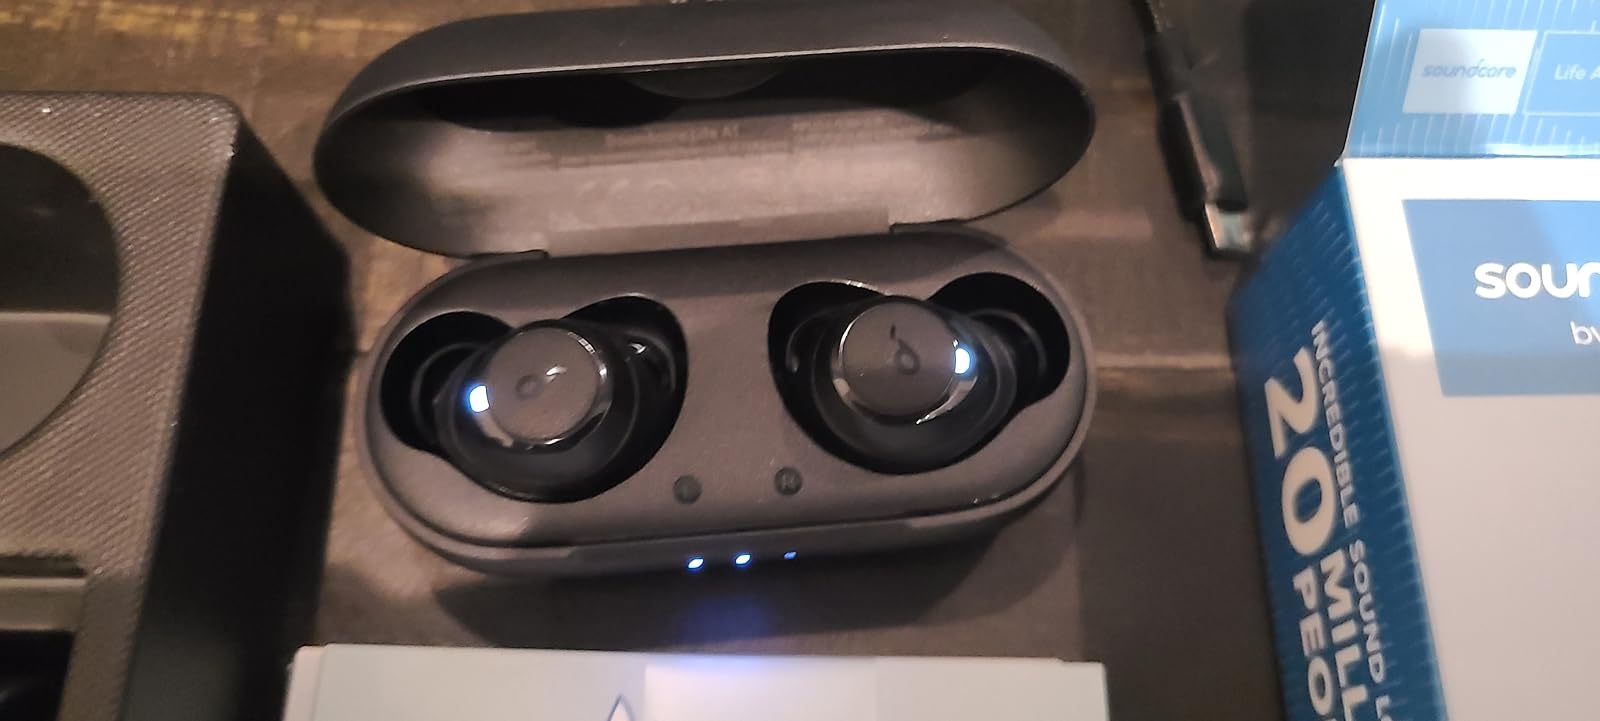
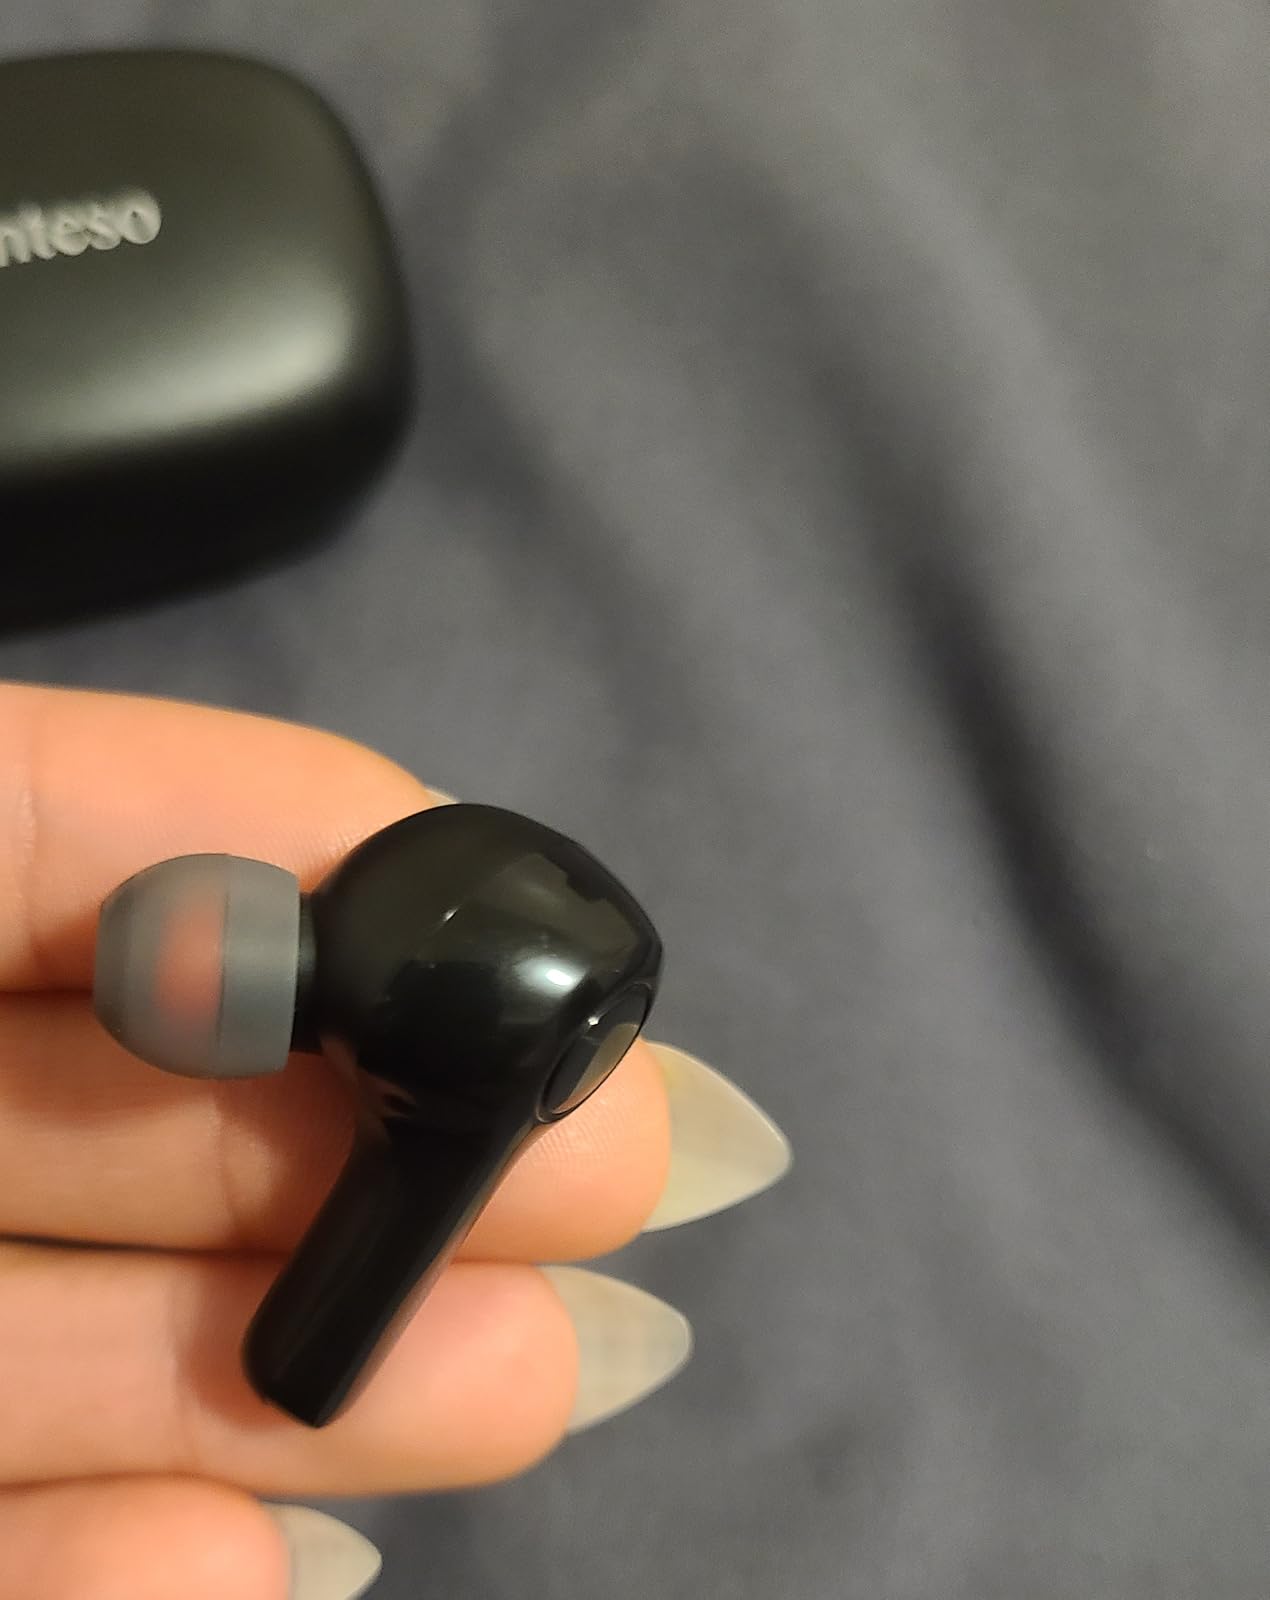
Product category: earbuds
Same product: no